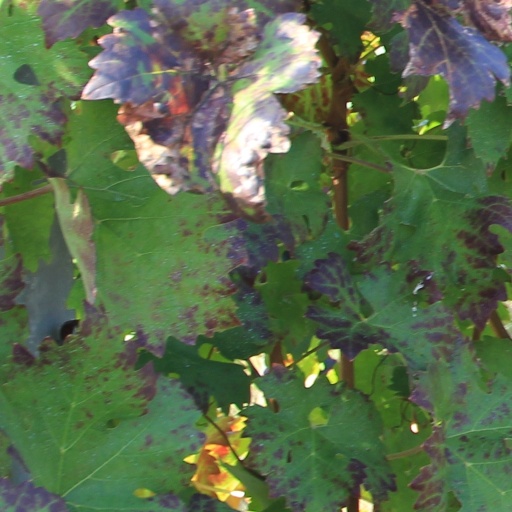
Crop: grape